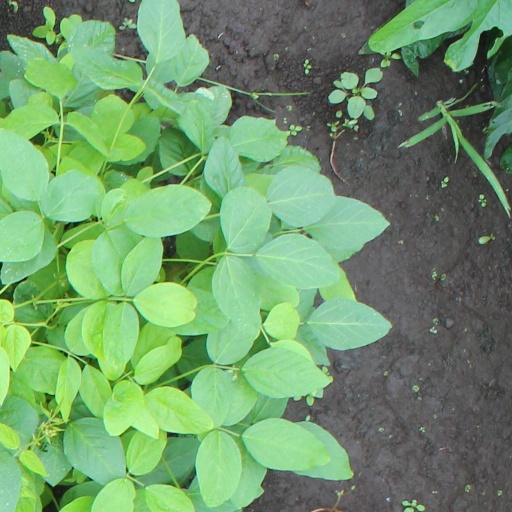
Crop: soybean